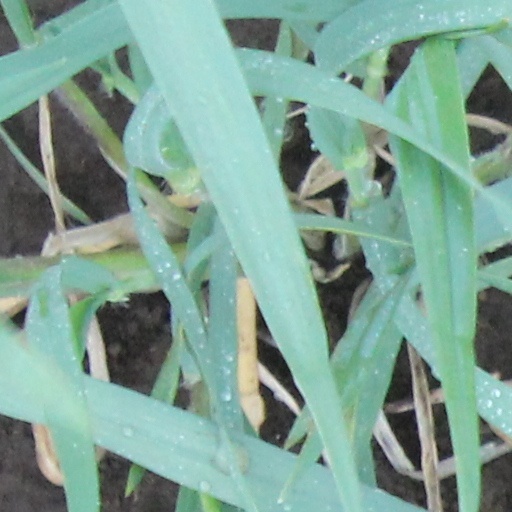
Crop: wheat